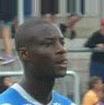
Age: 20